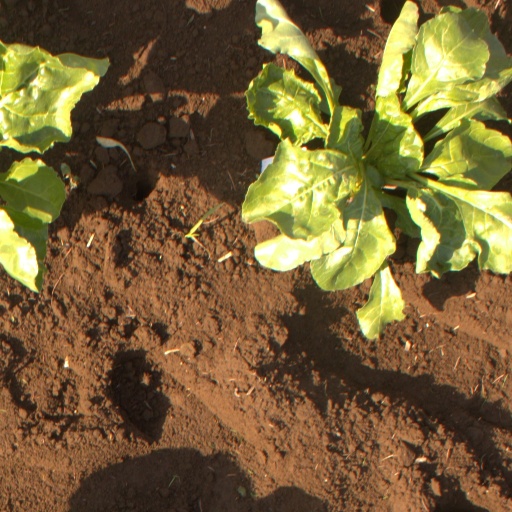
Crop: sugar beet